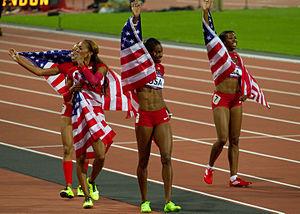
L'épreuve du relais 4 × 400 mètres féminin aux Jeux olympiques de 2012 a eu lieu le 10 pour les séries et le 11 août pour la finale dans le Stade olympique de Londres. L'équipe russe, initialement classée médaille d'argent, est disqualifiée en fevrier 2017, suite au dopage d'une des relayeuses.